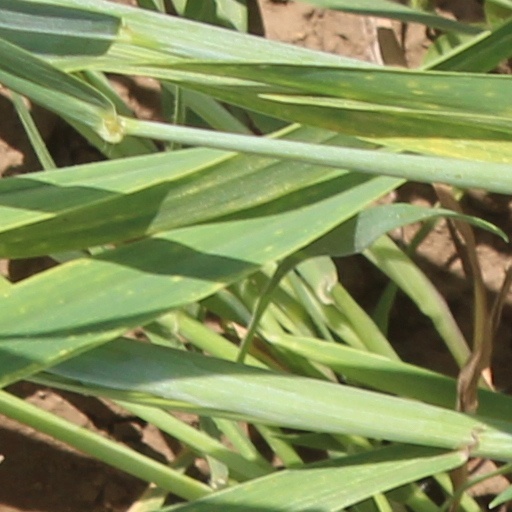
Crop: wheat